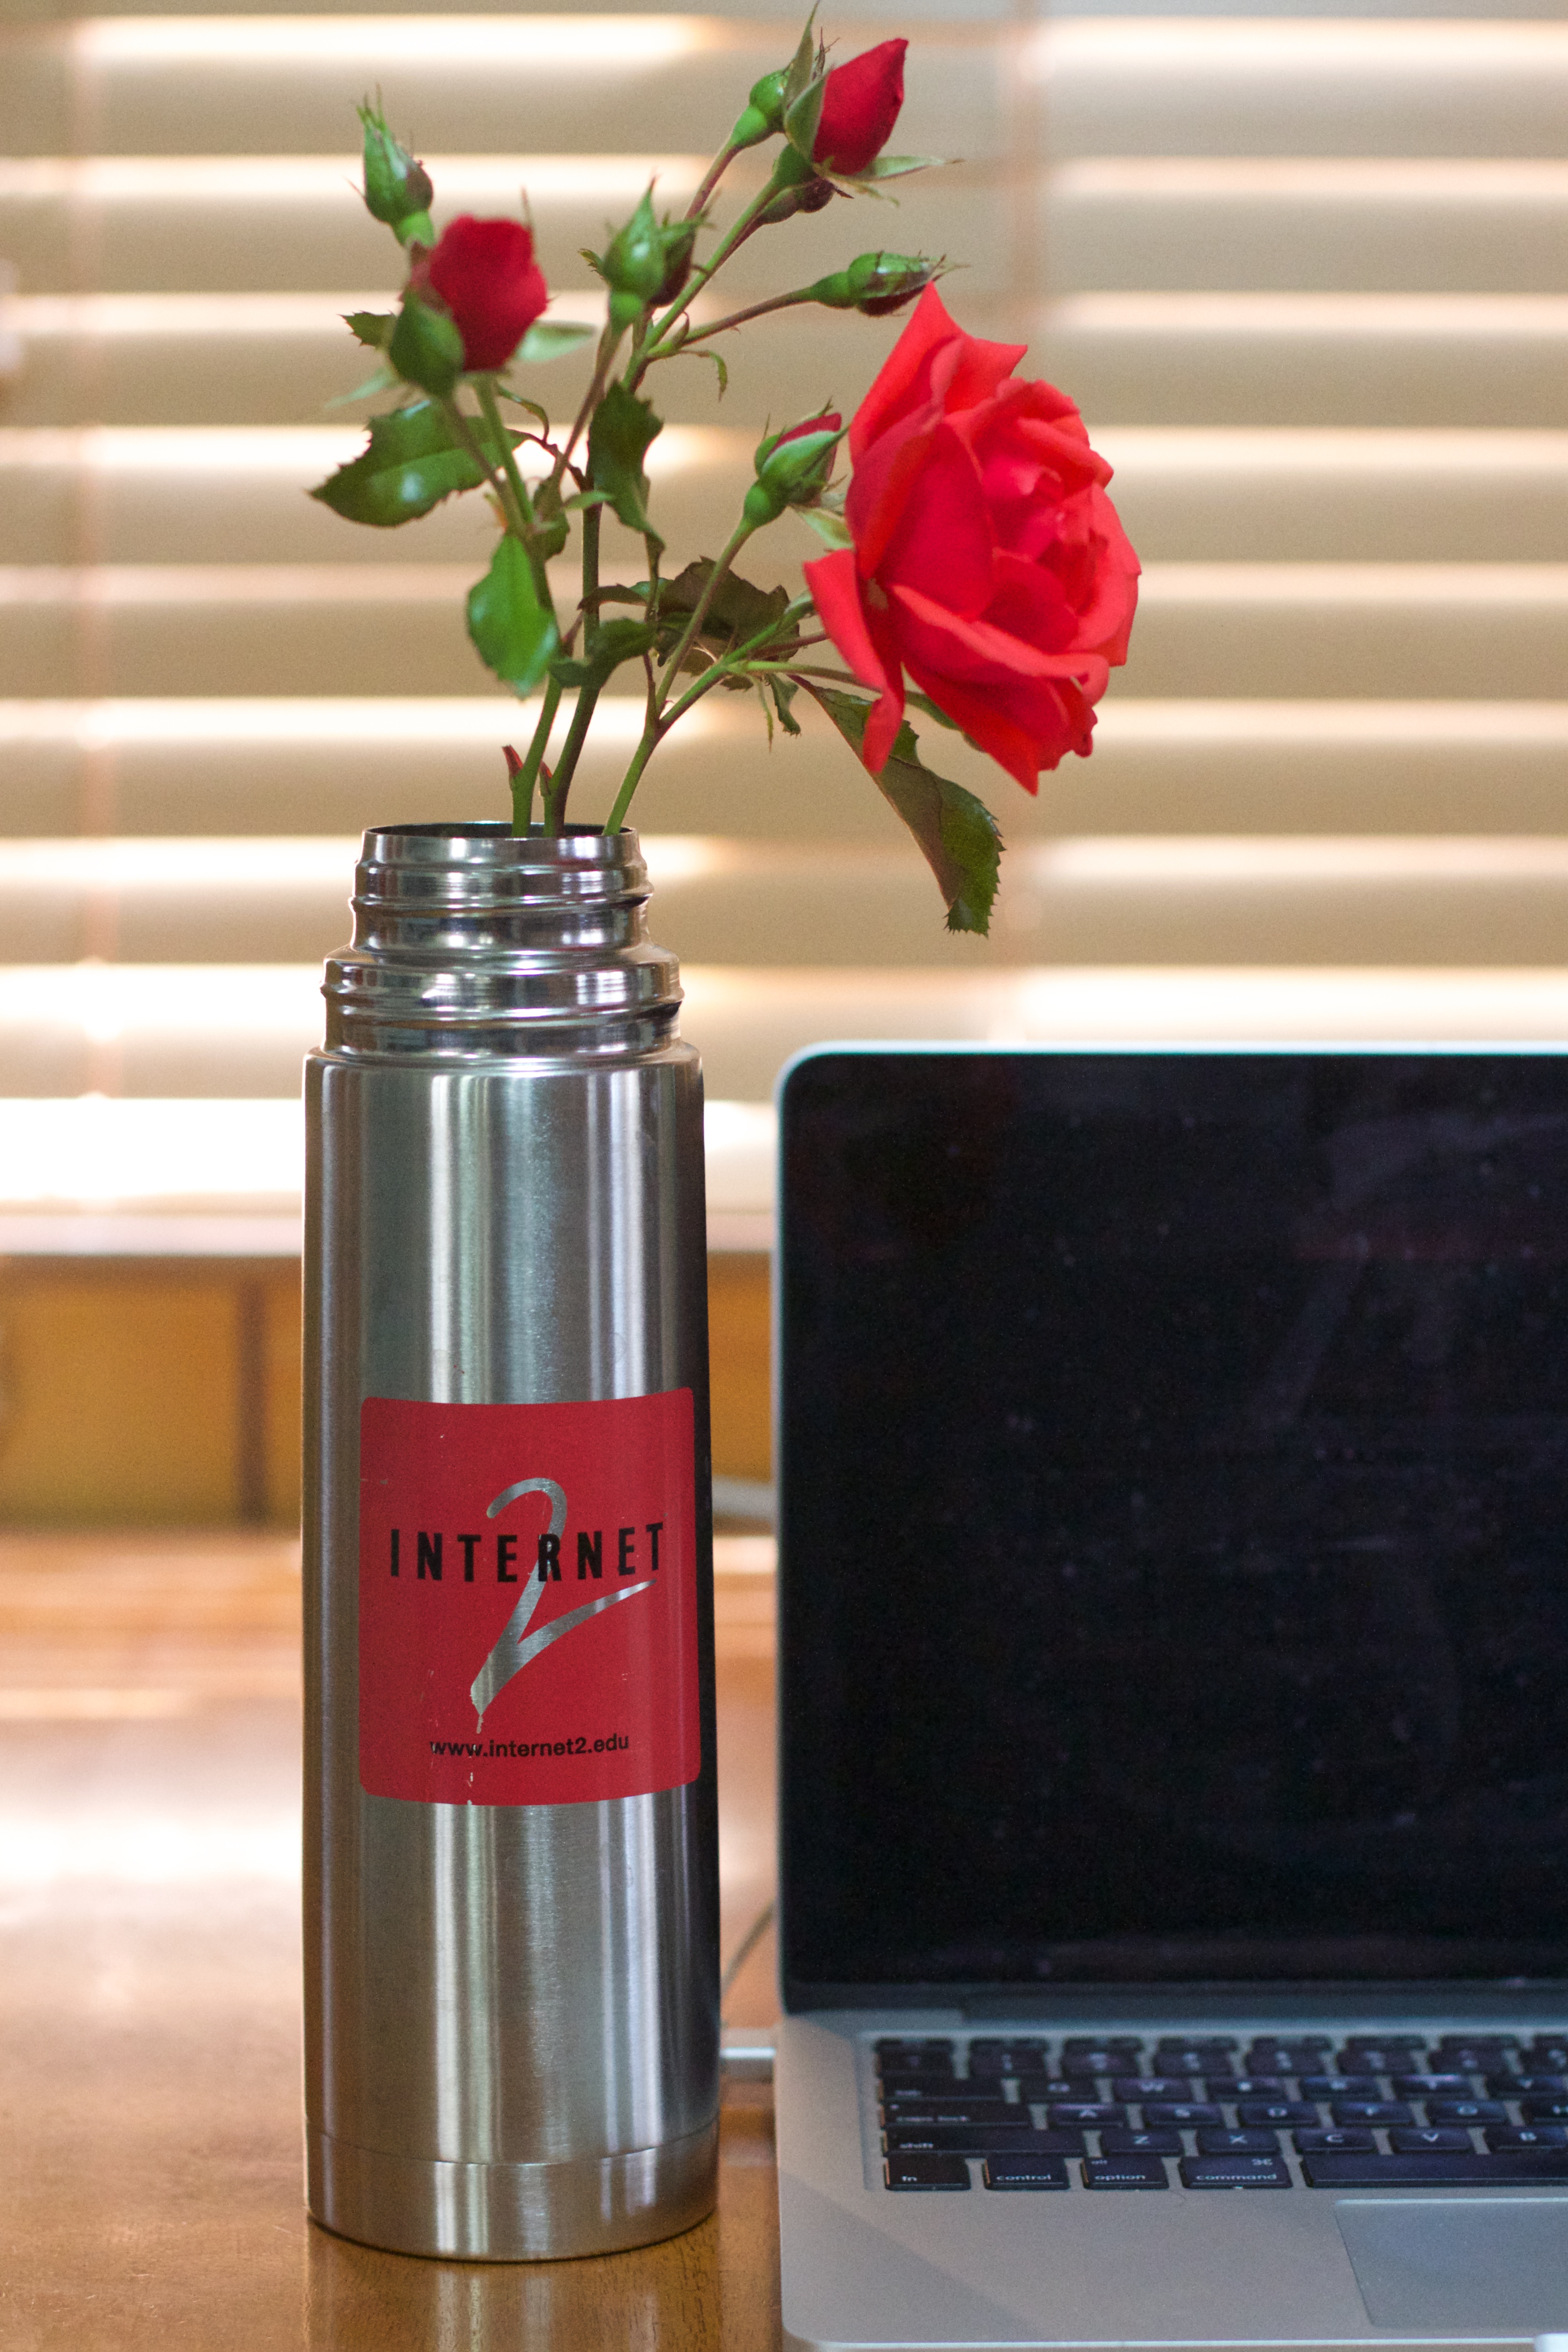
flower, red, bottle, lighting, product, drinkware